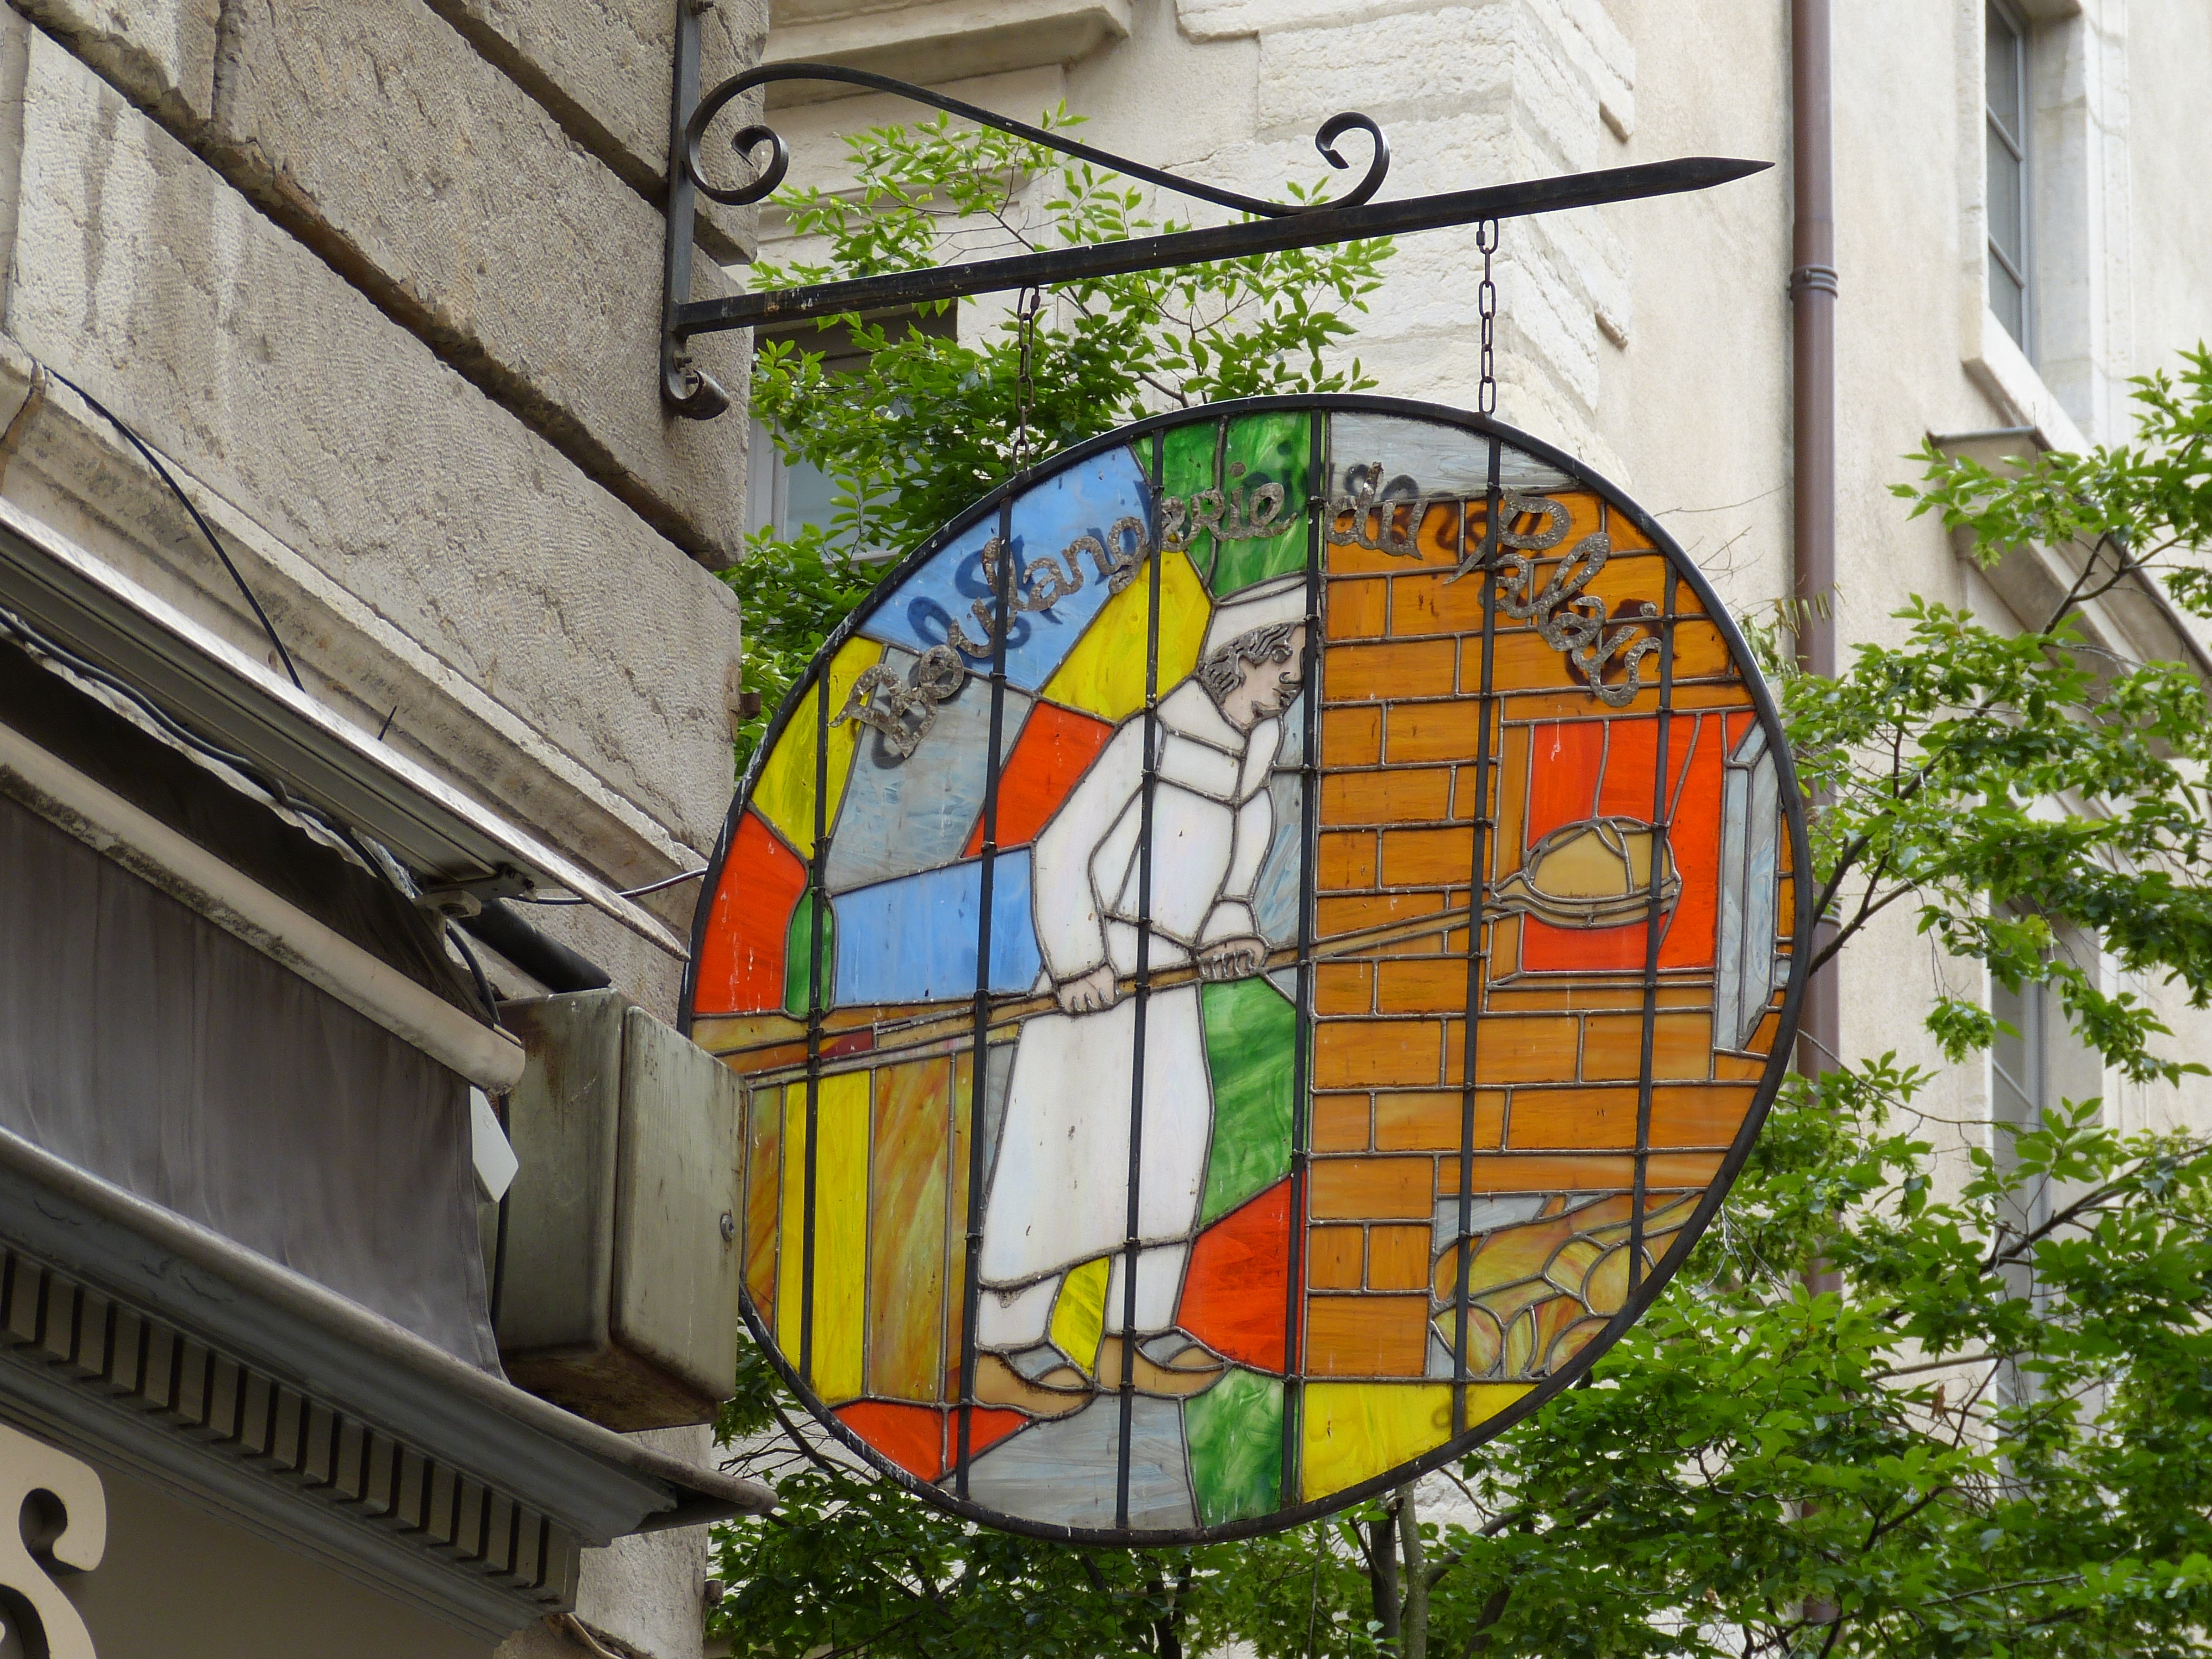
window, glass, france, facade, bread, material, stained glass, bake, old town, art, baker, shield, historically, lyon, urban area